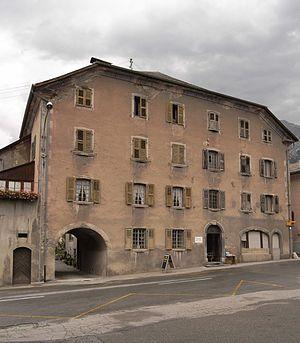
ancien maison bourgeoise à Saint-Pierre-de-Clages (Canton du Valais, Suisse) Русский: стары дом в Санкт Пиєр де Глаже (кантон Вале, Швейцария)